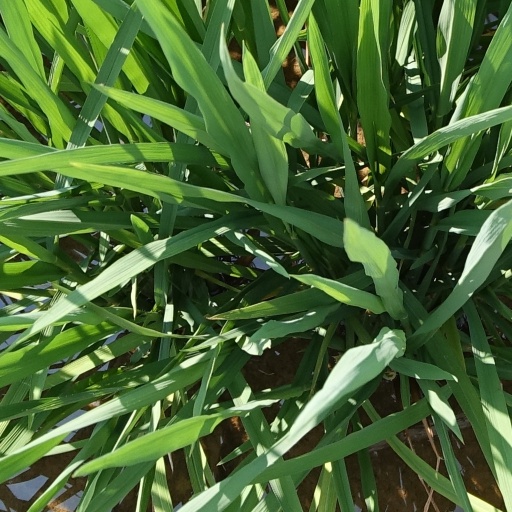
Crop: rice